Theodoros Kasapis

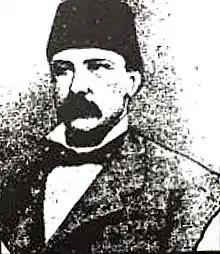
A lithograph of Theodoros Kasapis

Theodoros Kasapis (10 November 1835–5 June 1897) was an Ottoman Greek newspaper editor and educator.